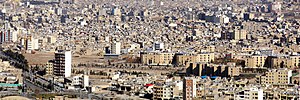
Panorama (foto) / Hvilket kamera skal man bruge?
Qom er en by i det nordlige Iran, med et indbyggertal (pr. 2005) på cirka 1.042.000. Byen er hovedstad i Qom-provinsen, og ligger 156 kilometer sydvest for landets hovedstad Teheran.
Panorama er en fototeknik, hvor man tager flere billeder og sætter dem sammen side ved side for at se et større udsnit. Panoramafotografiet kan ses på et billede - ligesom man ser det på f.eks en silhouet skyline fra New York City. Panorama kan også ses interaktivt på en hjemmeside. Sidstnævnte er spændende hvis man gerne vil vise en virksomhed eller attraktion. Det er ligesom at være der selv.